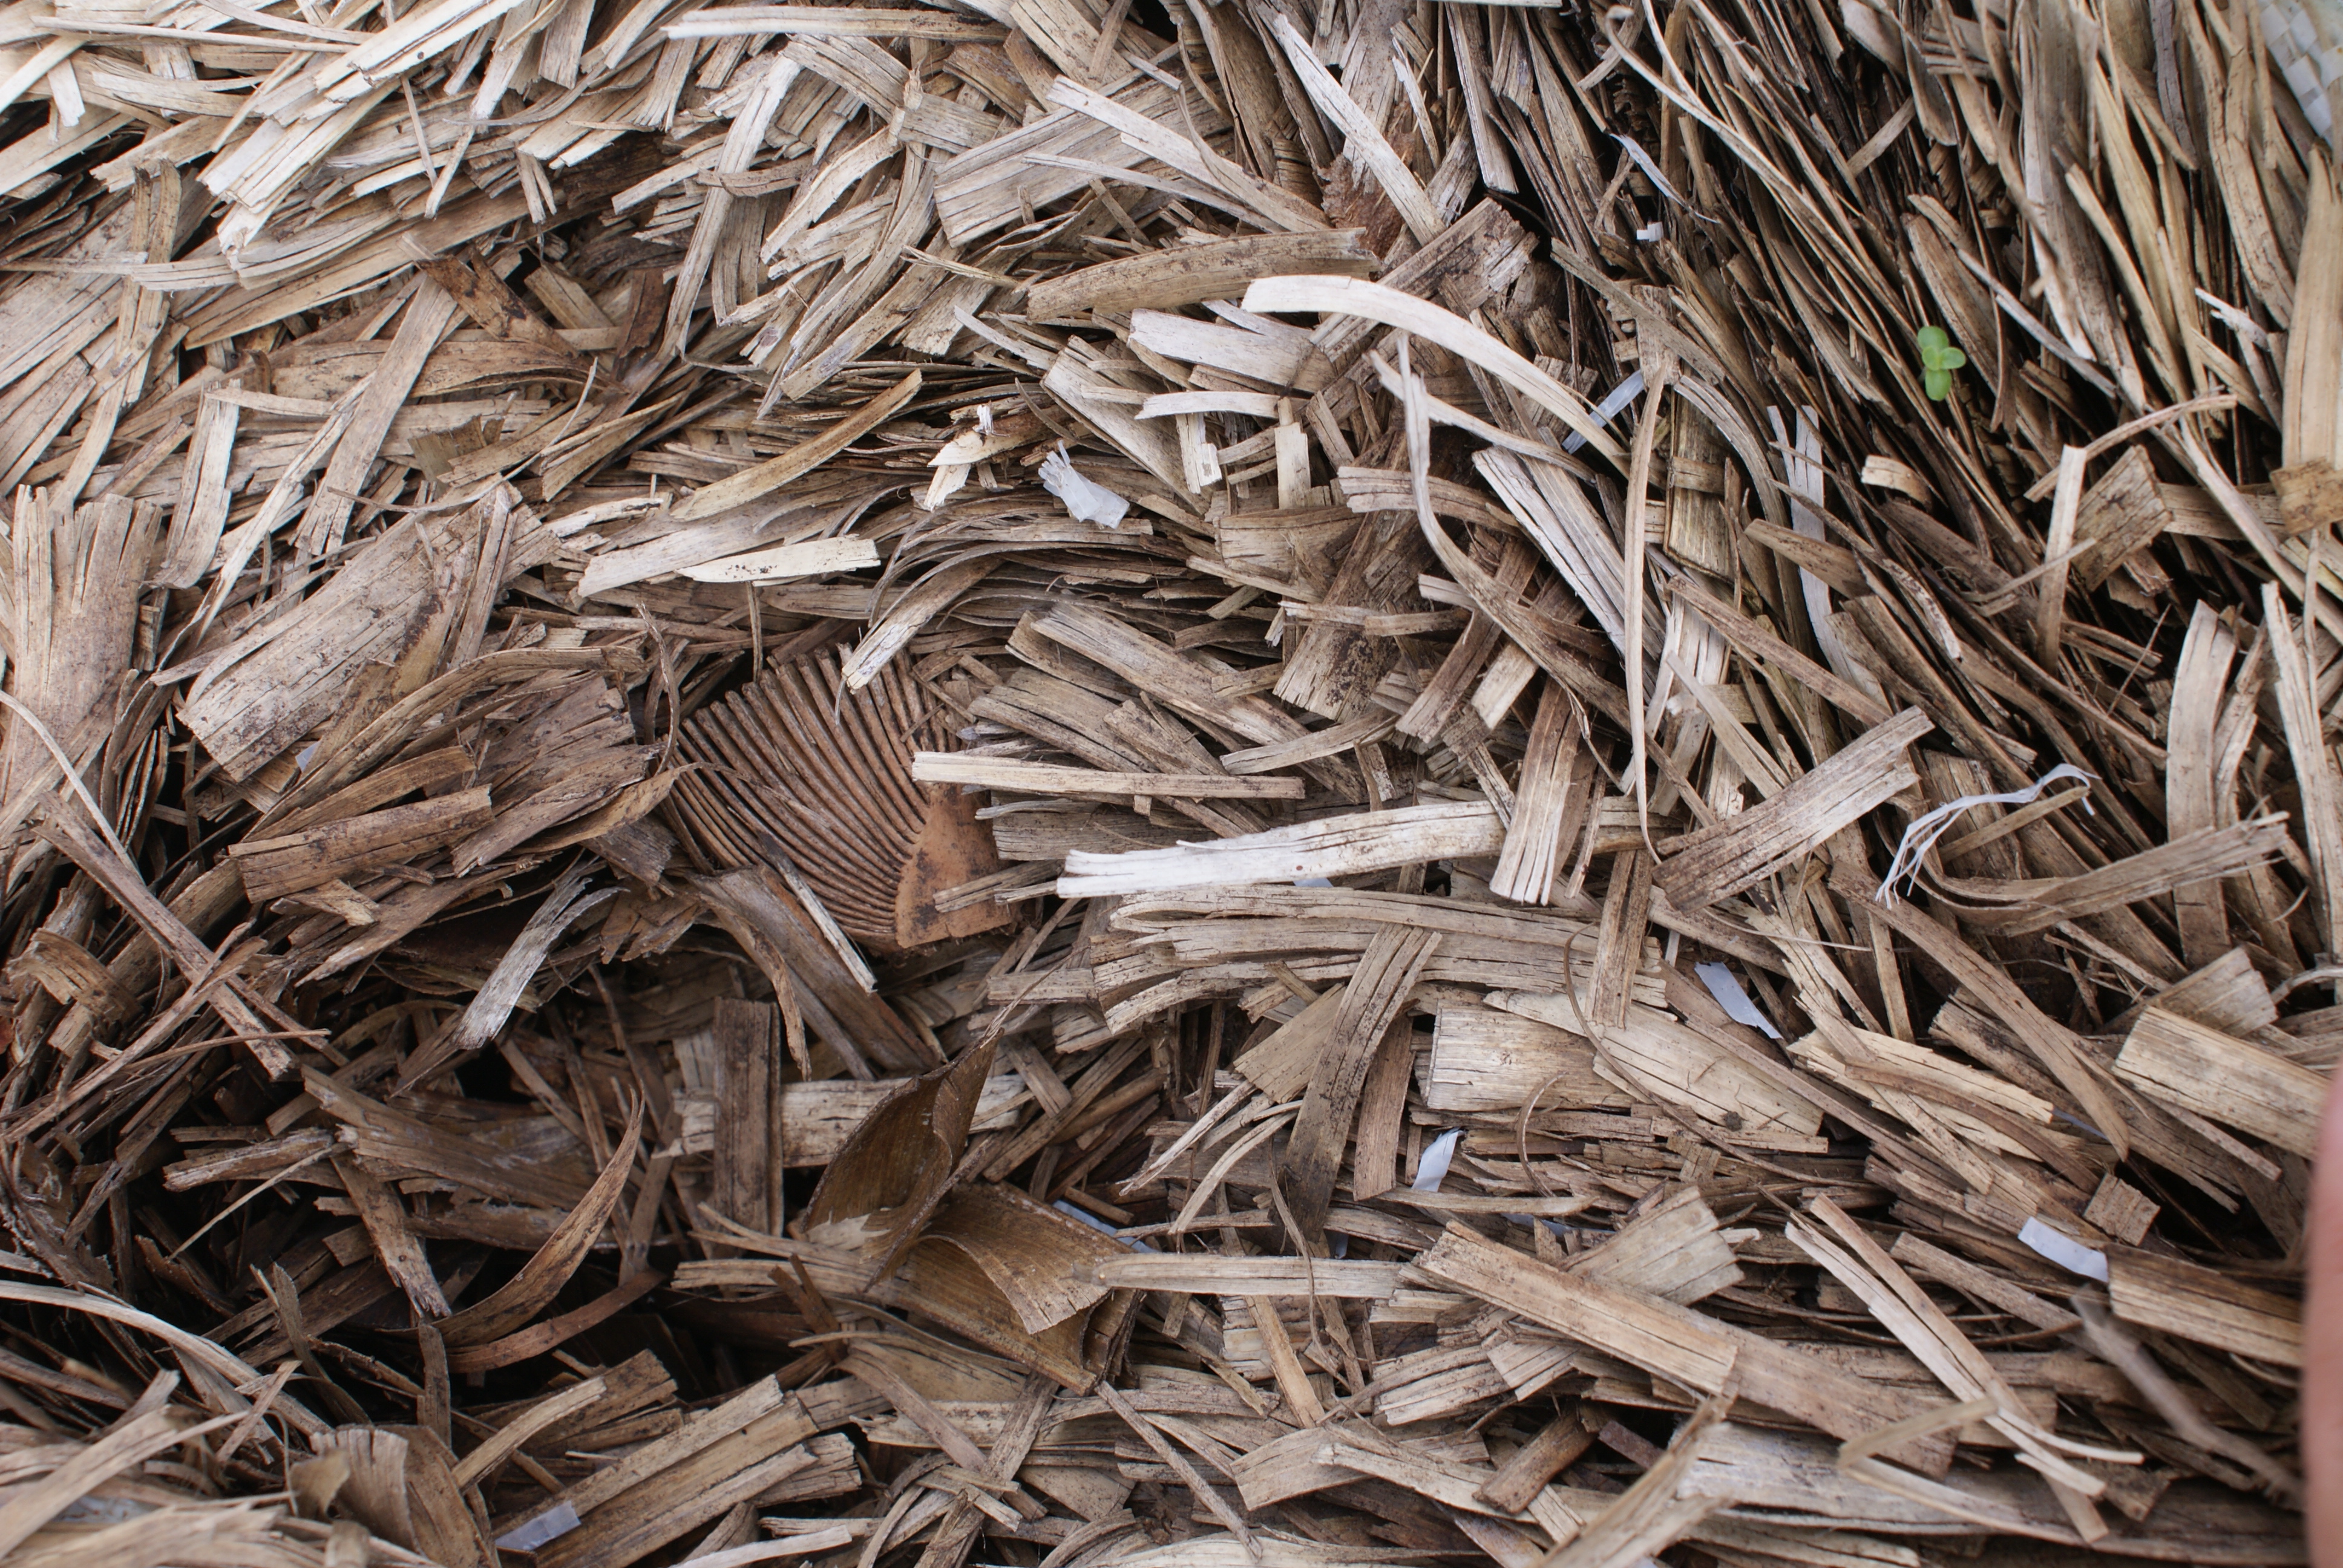
straw, scrap, wood